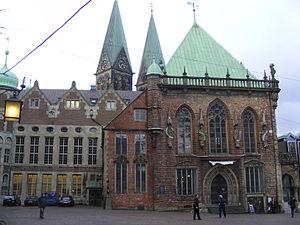
L’Hôtel de ville de Brême est le siège du maire de la ville de Brême, dans le nord-ouest de l'Allemagne.